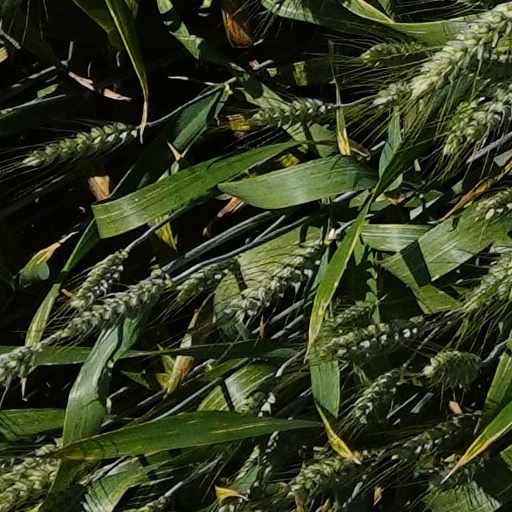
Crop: wheat